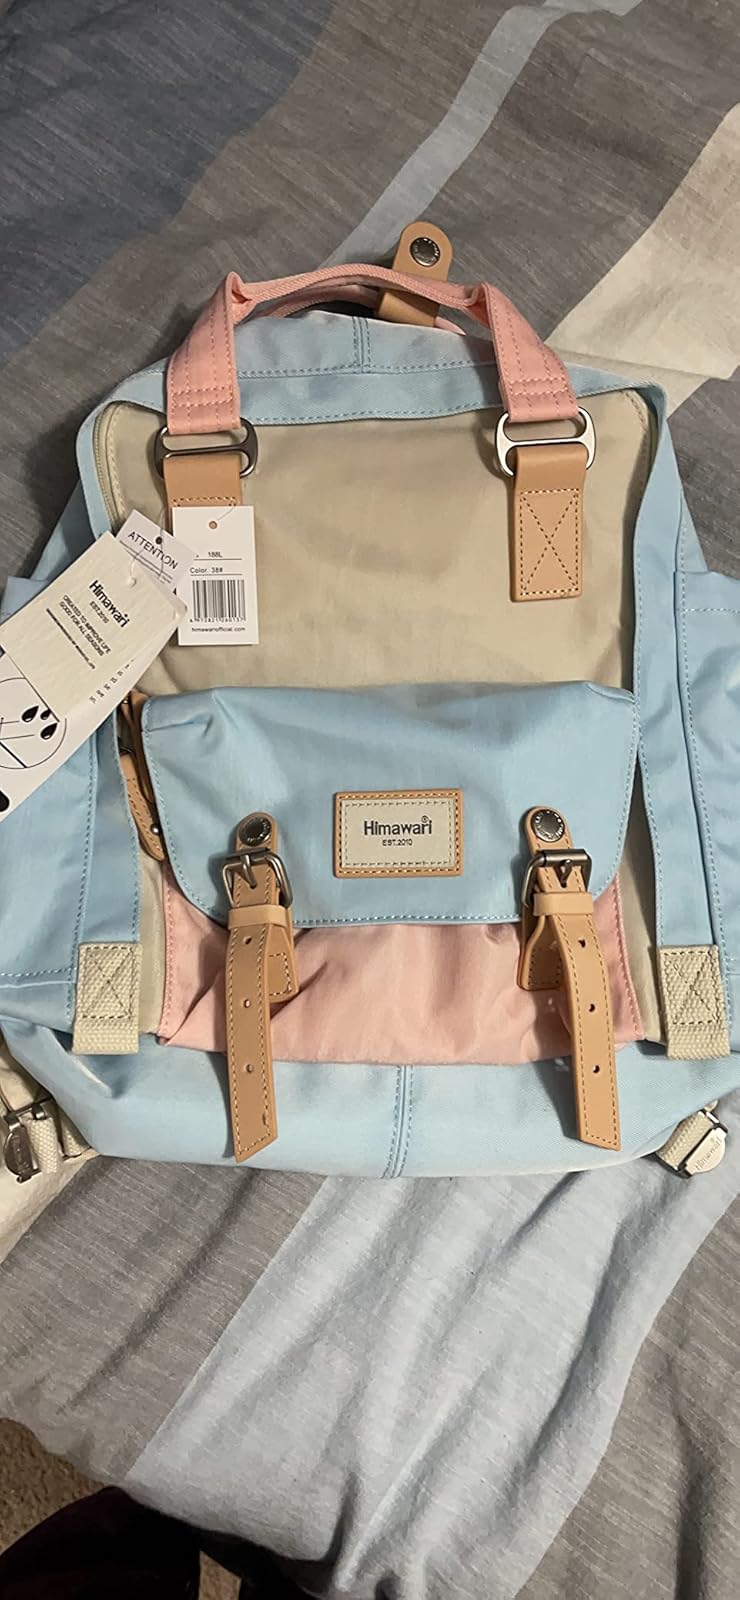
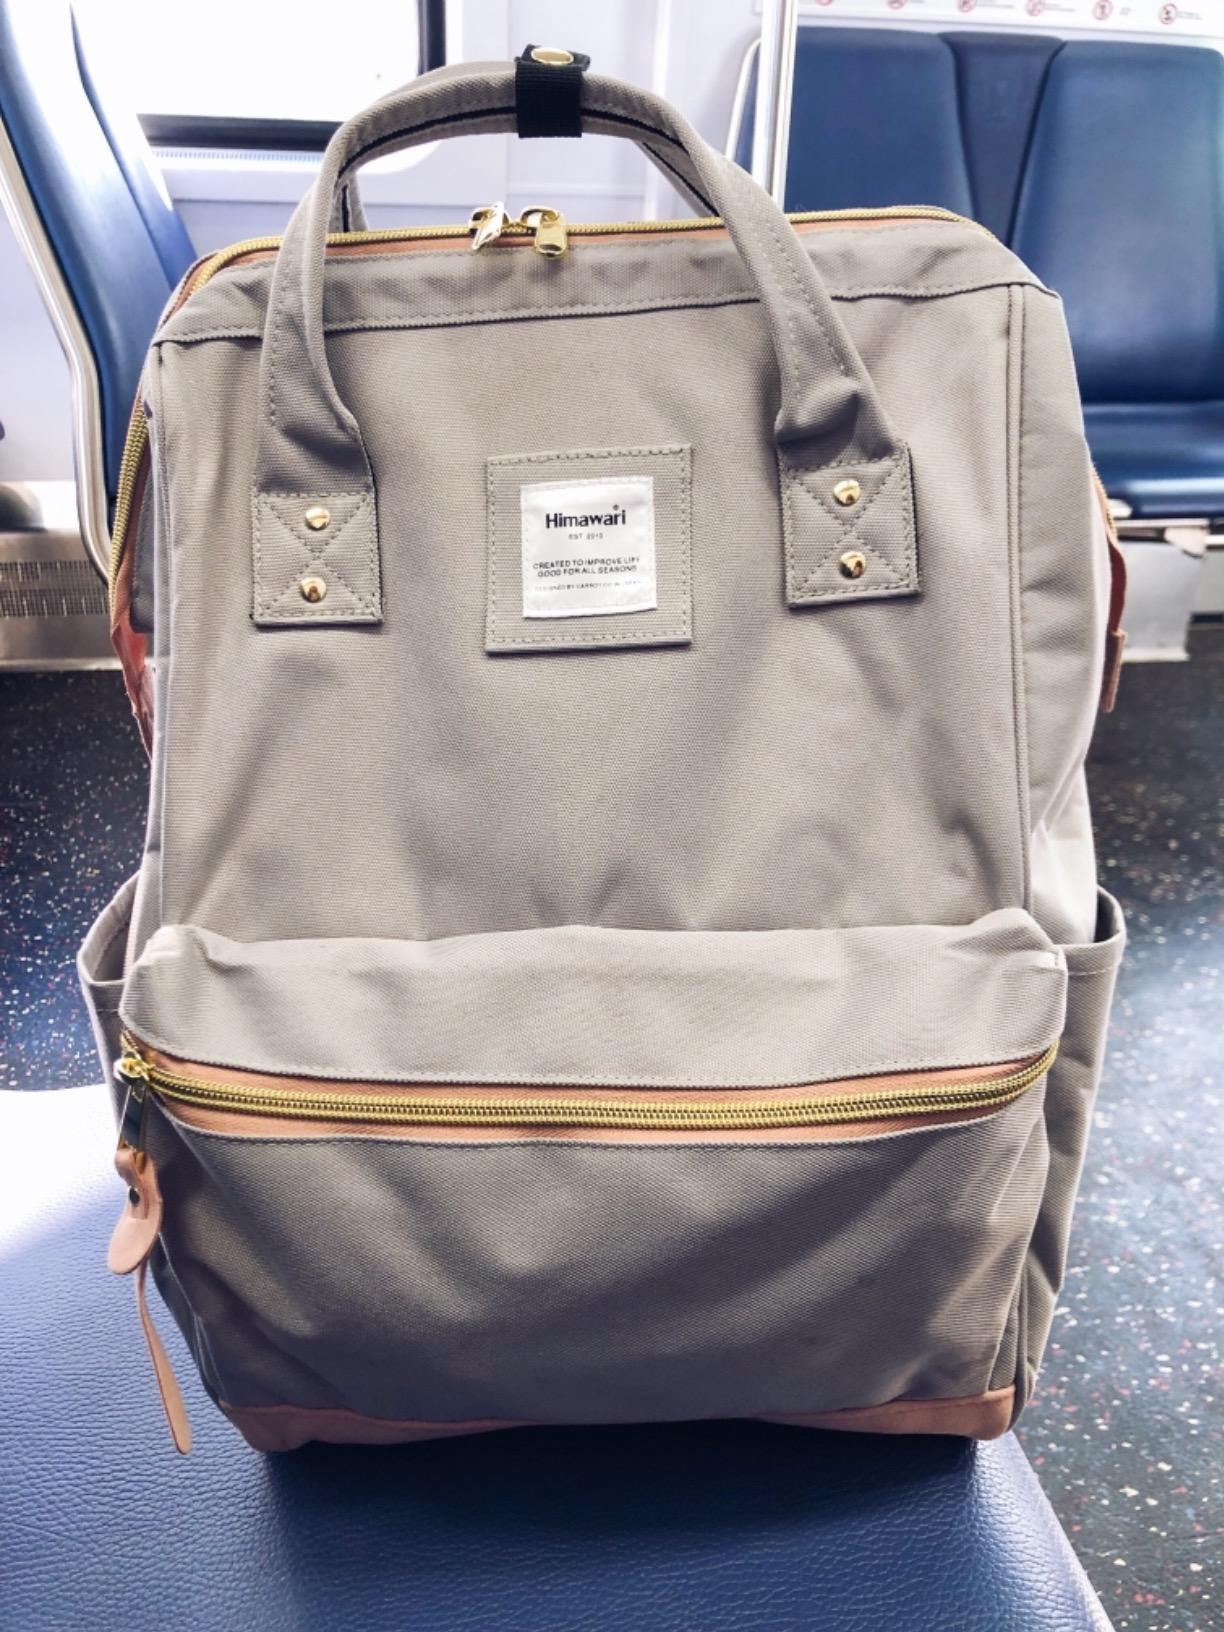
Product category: bag
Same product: no